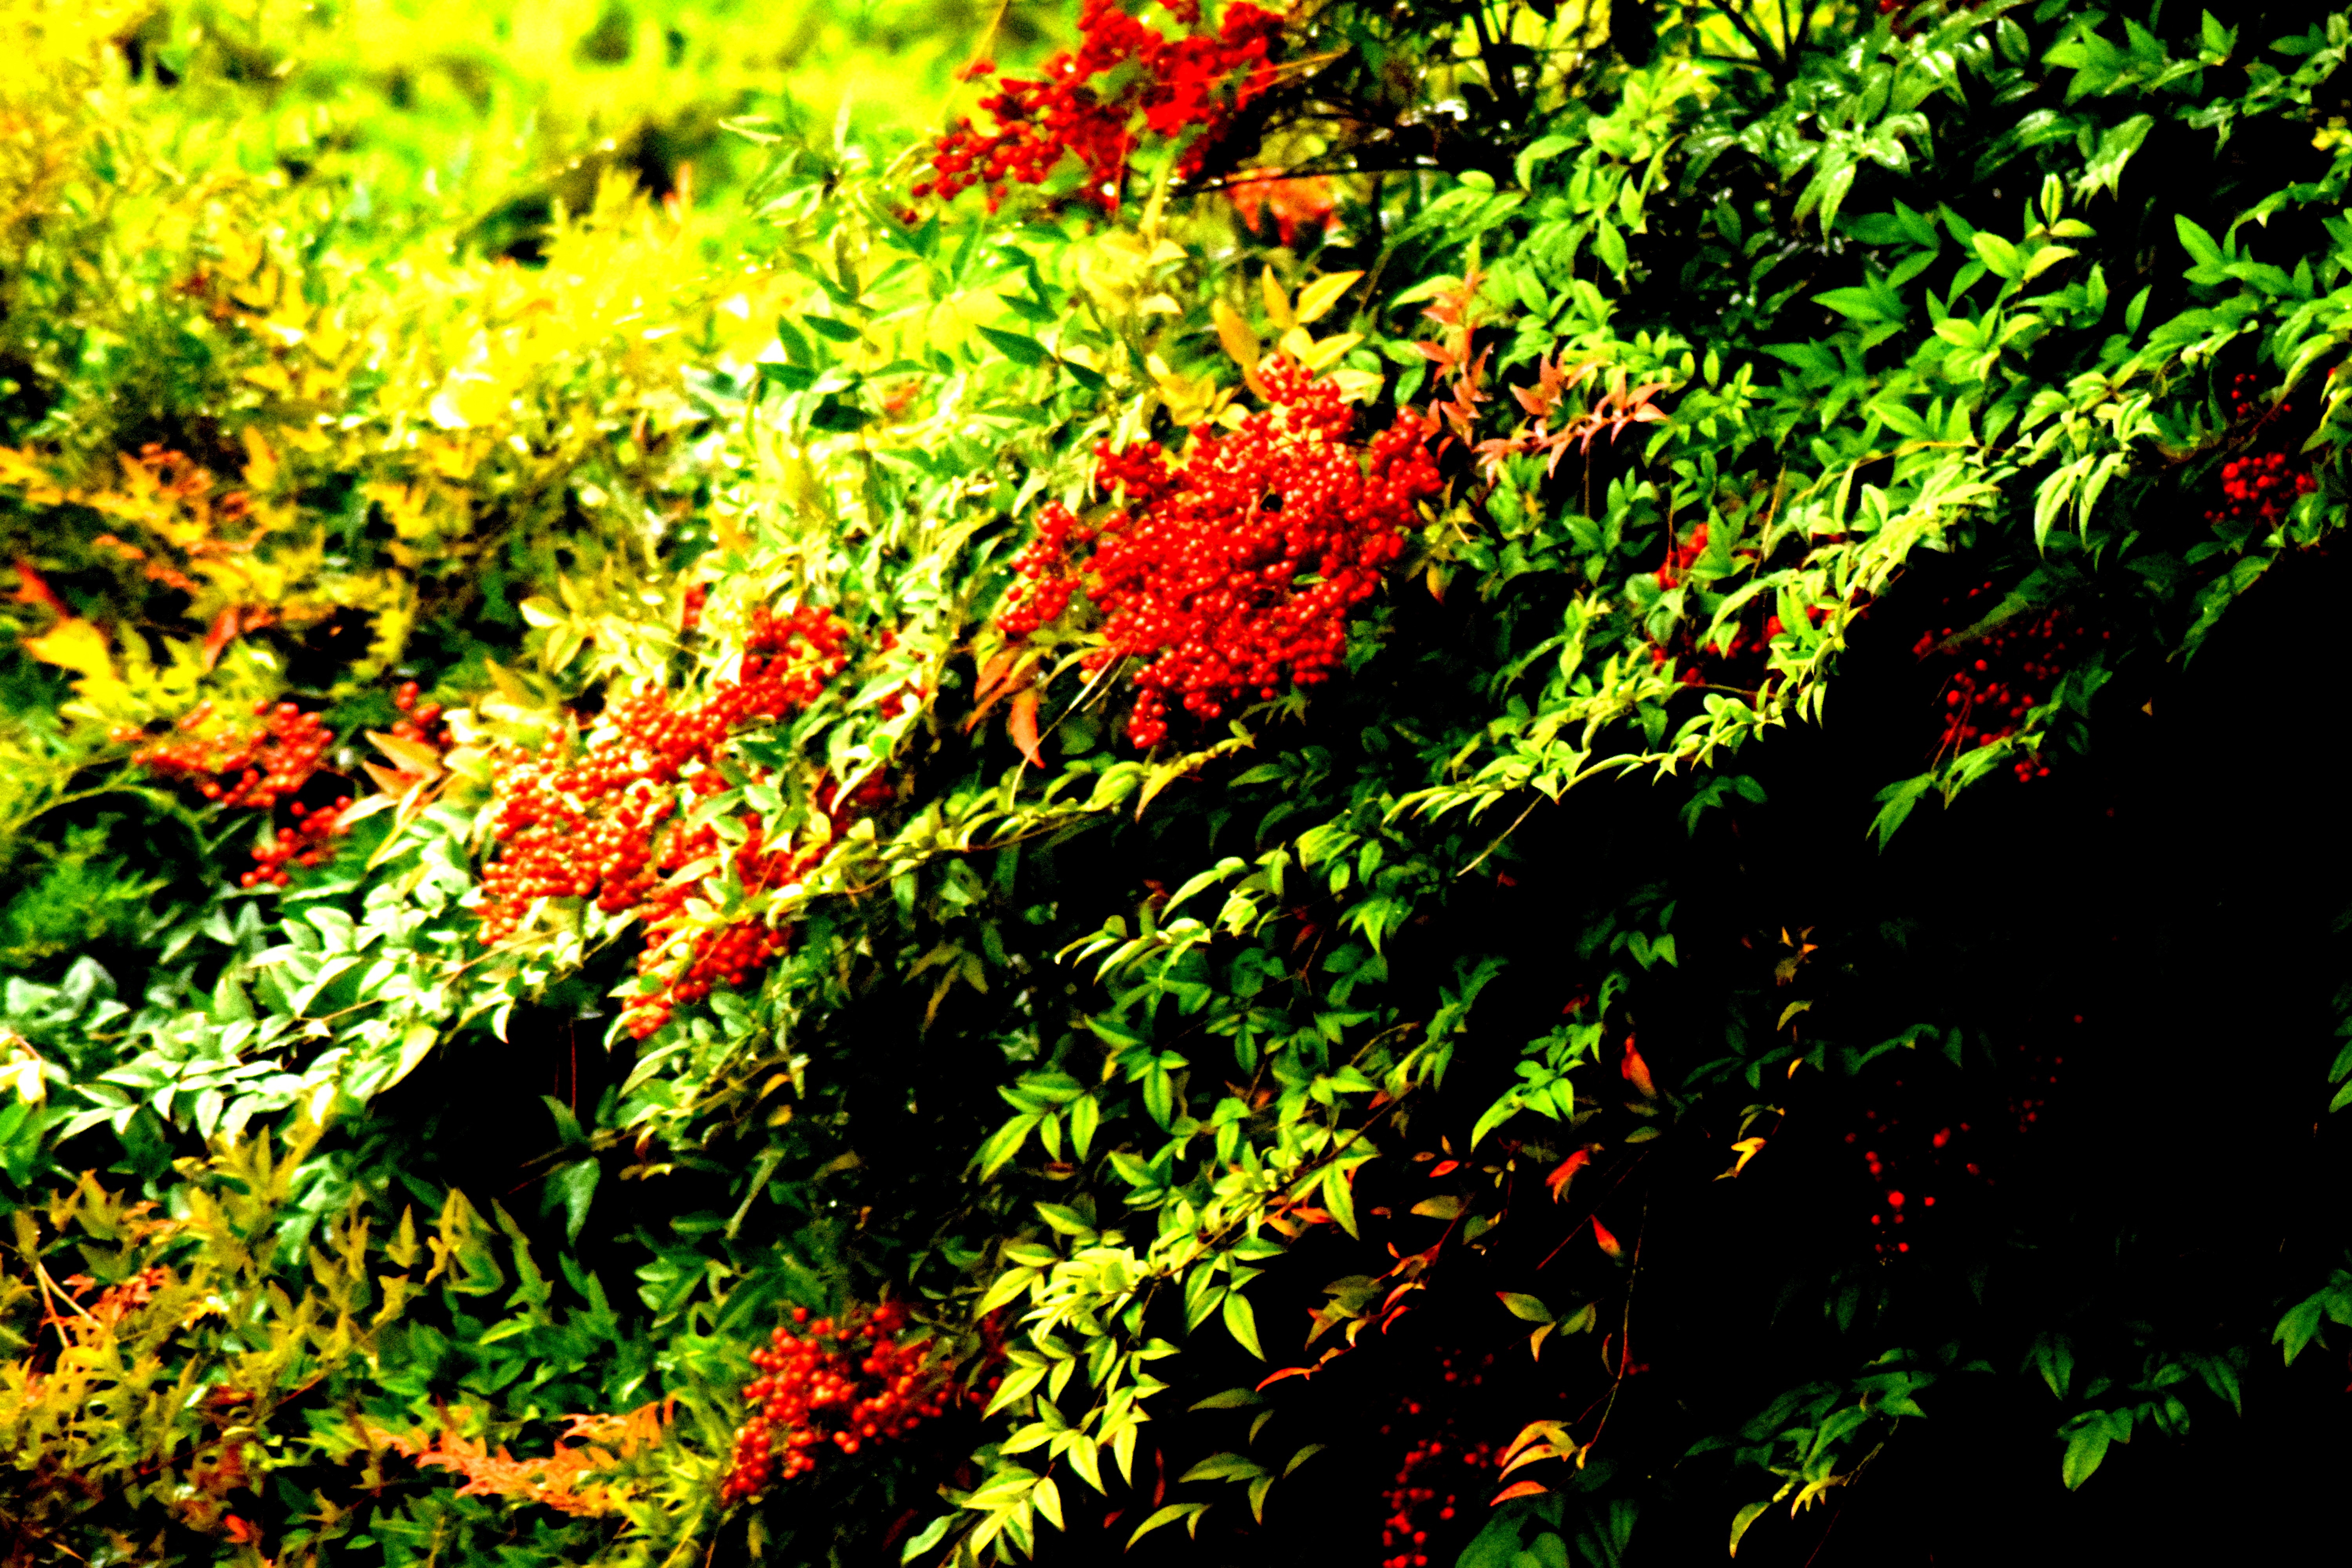
flower, plant, vegetation, leaf, flora, autumn, grass, deciduous, tree, branch, shrub